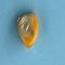
Maize quality: Good